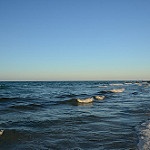
Label: sea